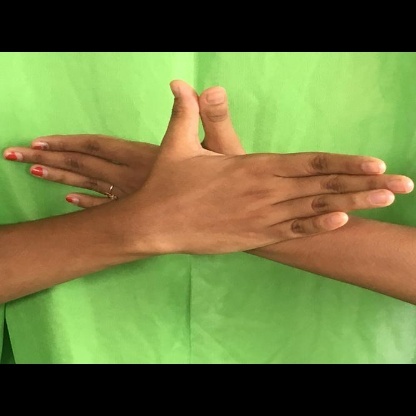
Mudra: Garuda